Grenique

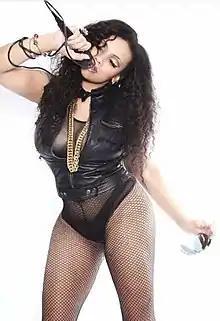

Grenique Roshawn Harper (born November 13), simply known as Grenique is an American R&B soul singer.